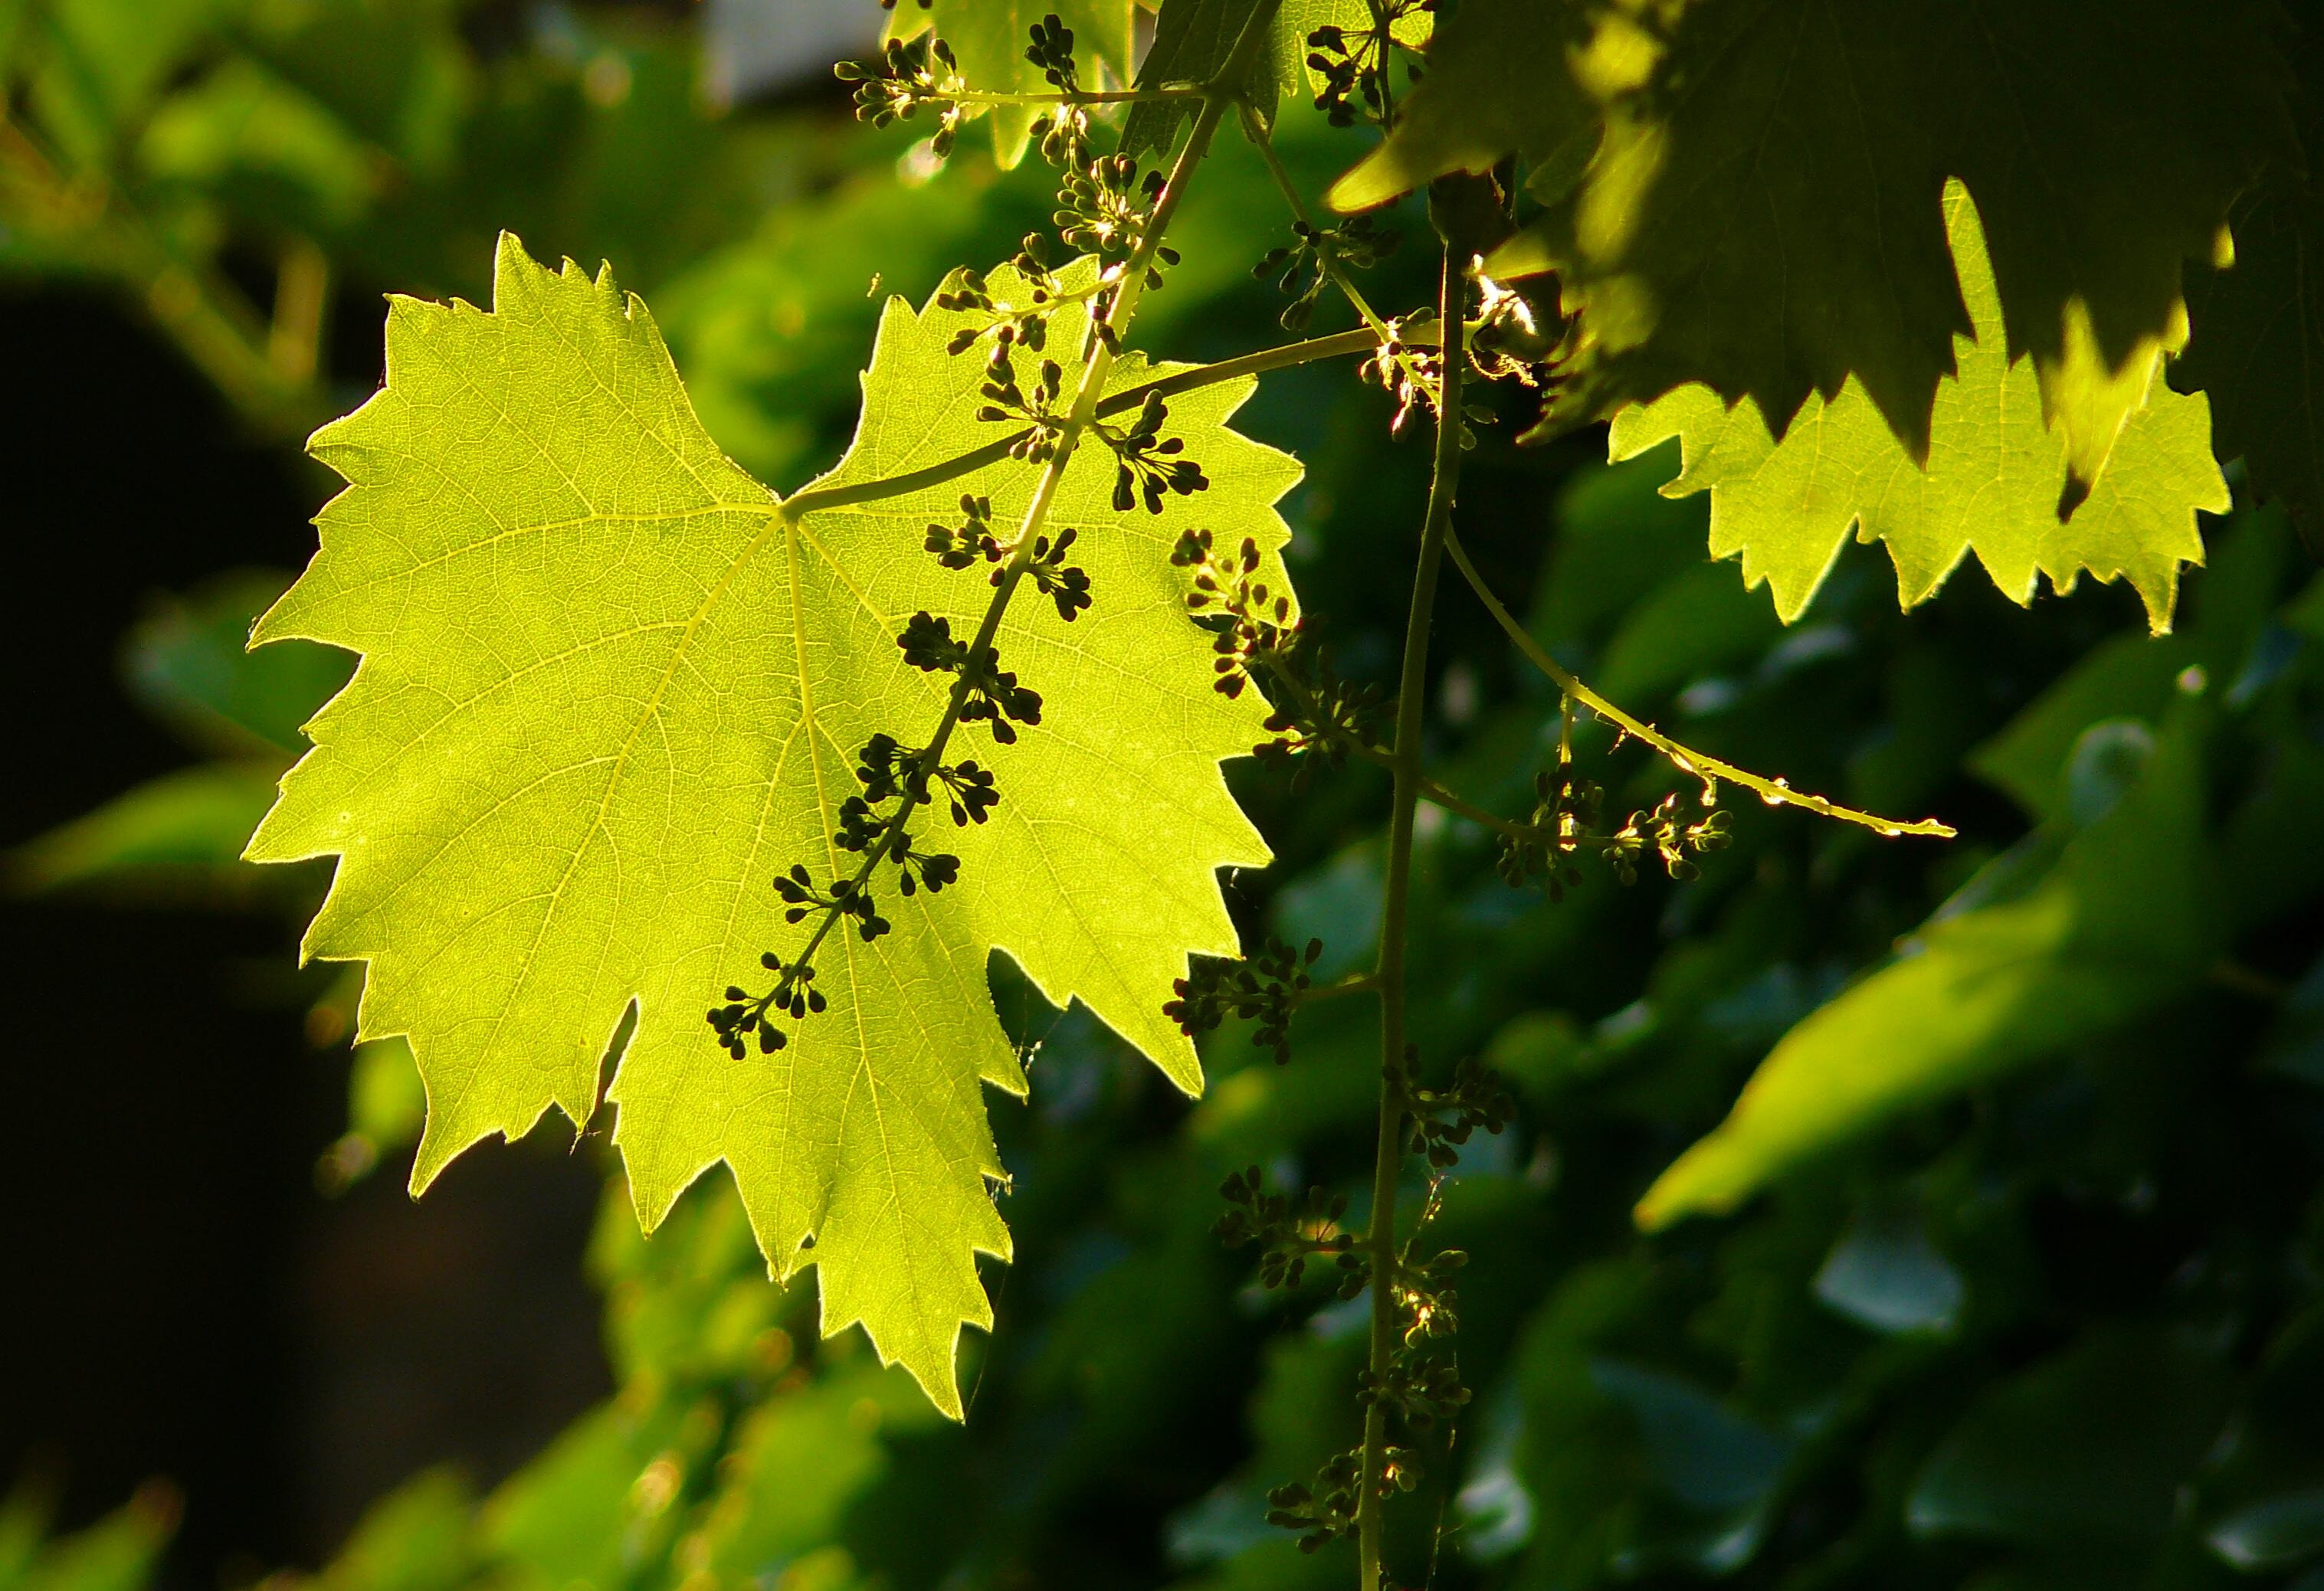
tree, nature, branch, blossom, plant, vine, wine, sunlight, leaf, flower, summer, green, produce, autumn, botany, yellow, close, flora, season, maple tree, wildflower, close up, grapevine, green plant, leaves, vines, shrub, bright, grapes, wrap, back light, macro photography, winegrowing, rebstock, foliage plant, flowering plant, maidenhair tree, shadow play, large leaves, rank plant, grape stock, woody plant, land plant, grapes was